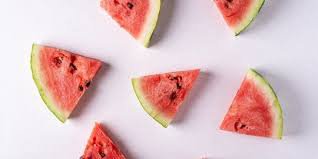
Label: Watermelon